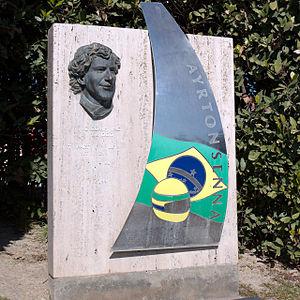
Ayrton Senna da Silva, généralement appelé simplement Ayrton Senna, est un pilote automobile brésilien, né le 21 mars 1960 à São Paulo et mort le 1ᵉʳ mai 1994 à Bologne, à la suite d'un accident lors du Grand Prix de Saint-Marin. Idole au Brésil où son statut a dépassé celui de champion sportif, il est considéré comme l'un des plus grands pilotes de l'histoire de la Formule 1 dont il remporte le titre de champion du monde à trois reprises, en 1988, 1990 et 1991, gagnant 41 Grands Prix et réalisant 65 pole positions durant les onze saisons qu'il a disputées.